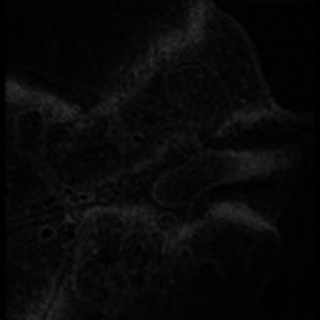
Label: cotton_army_worm